Les Aspin

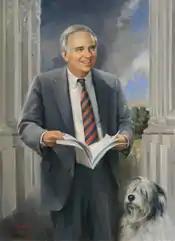
Congressional portrait

Aspin was elected as a Democrat to the 92nd and to the 11 succeeding Congresses and served from January 3, 1971, until his resignation January 20, 1993. Aspin began his career in the United States House of Representatives as an outsider but honed his particular interest and expertise in defense matters. Before and during his tenure in the House, he had opposed the U.S. involvement in the Vietnam War. In April 1972, he sued Department of Defense in District Court for the U.S. Army to release the Peers Commission investigation of the My Lai massacre.